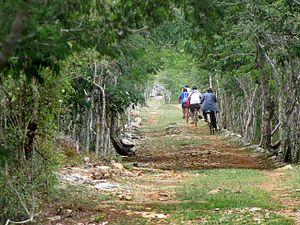
Un sacbé est un chemin construit par les Mayas des Basses-Terres. Surélevé d'une cinquantaine de centimètres, entre deux murets remplis de cailloux, il est revêtu d'un mortier calcaire pour le protéger des intempéries.